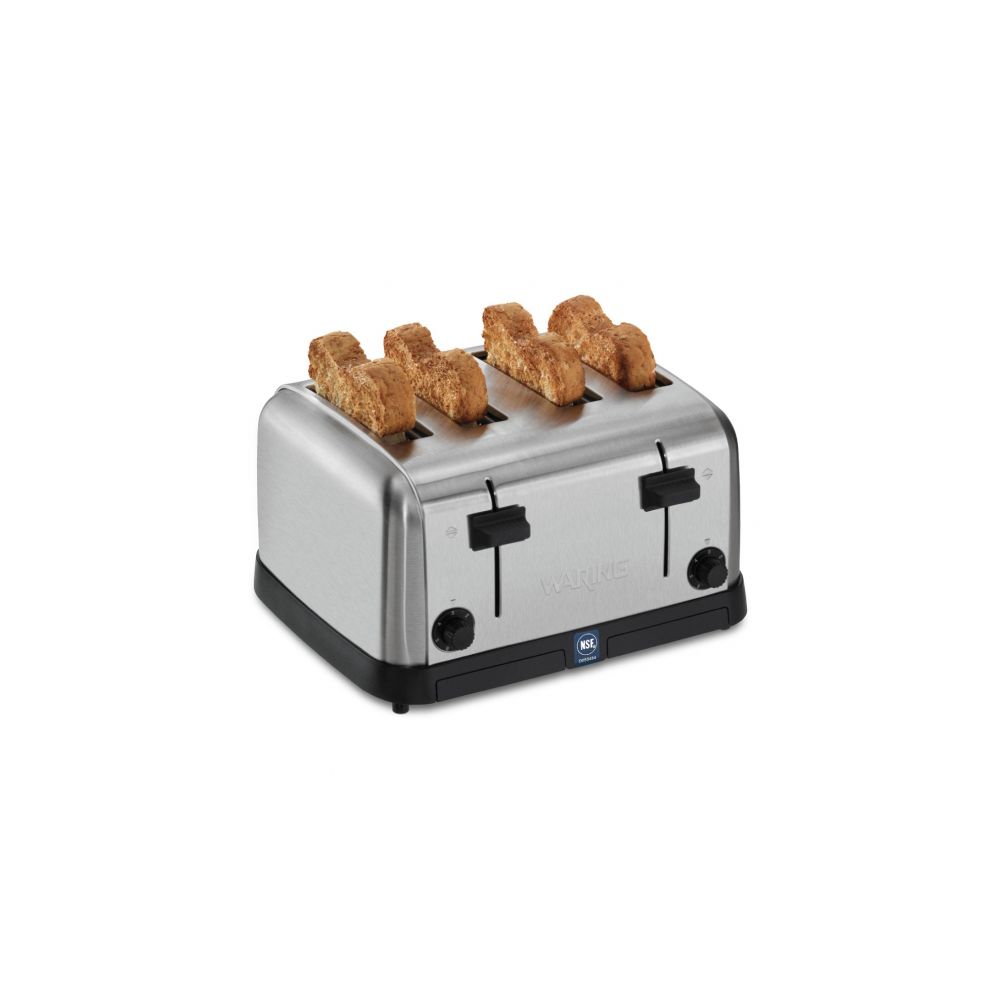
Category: toaster